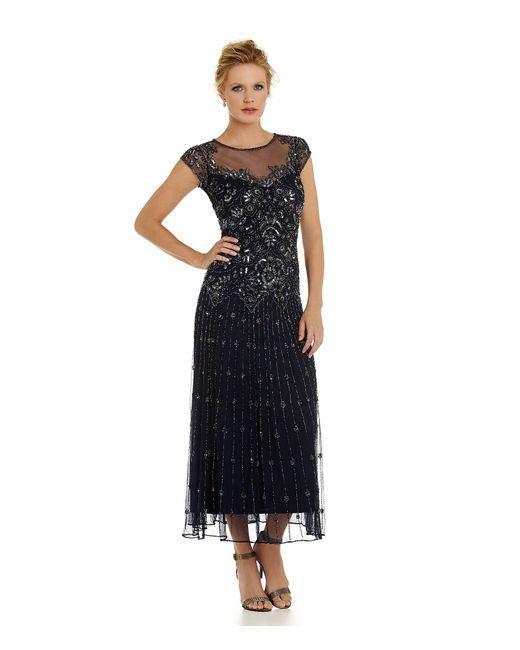
Schwarzes Kleid mit hervorstehenden Stickdetails auf der Brust